M-Sport World Rally Team

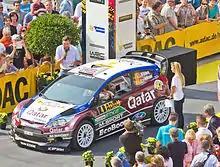
Mads Østberg at the 2013 Rallye Deutschland.

Stobart's support was withdrawn in 2012 and the team was rebranded as M-Sport Ford World Rally Team. Novikov remained with the team and was joined by Ott Tänak, while Østberg, Willson and Solberg left.